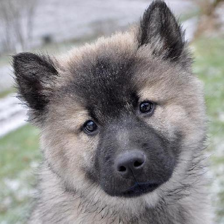
Label: animals